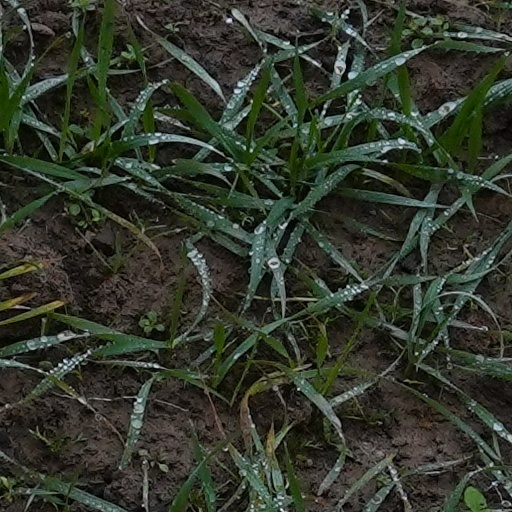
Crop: wheat